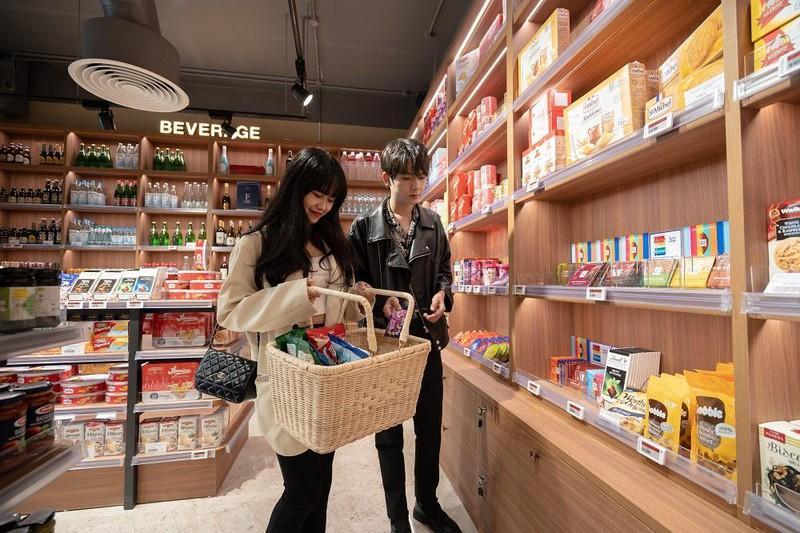
có một chàng trai và một cô gái xuất hiện trong khu vực bán đồ uống